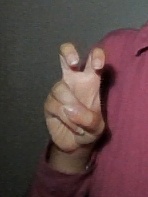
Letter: toot